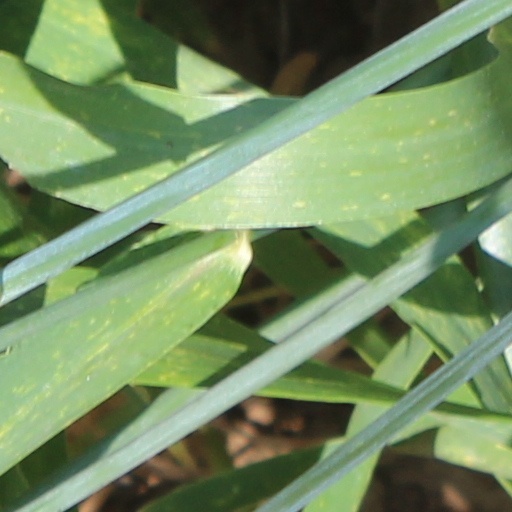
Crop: wheat